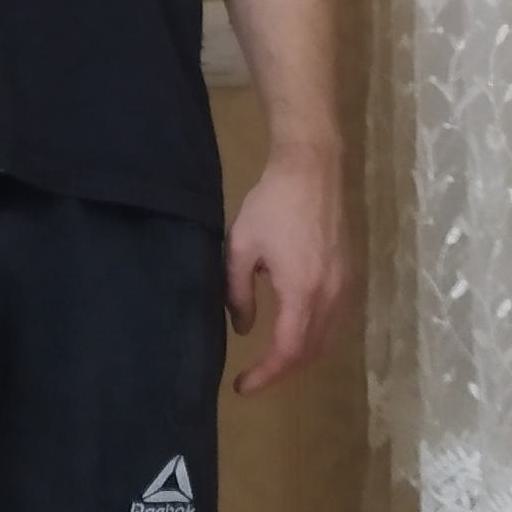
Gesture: no_gesture